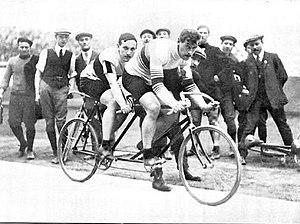
Les français Maurice Schilles et André Auffray, vainqueurs de la course en tandem des JO de 1908 (Londres).
Alexandre Offray, plus connu sous le nom d'André Auffray, né le 13 mai 1884 à Saumur et mort le 4 novembre 1953 à Paris, est un coureur cycliste français. Lors des Jeux olympiques de 1908 à Londres, il a remporté la médaille d'or en tandem avec Maurice Schilles et la médaille de bronze des 5 km.
Maurice Schilles, né le 26 février 1888 à Puteaux et mort le 24 décembre 1957 à Suresnes, est un coureur cycliste français. Il a été champion olympique du tandem lors des Jeux de 1908 à Londres avec André Auffray. Lors de ces Jeux, il a également remporté la médaille d'argent des 5 km et participé à la finale de la vitesse, dont les résultats ont été annulés en raison du dépassement de l'horaire prévu.